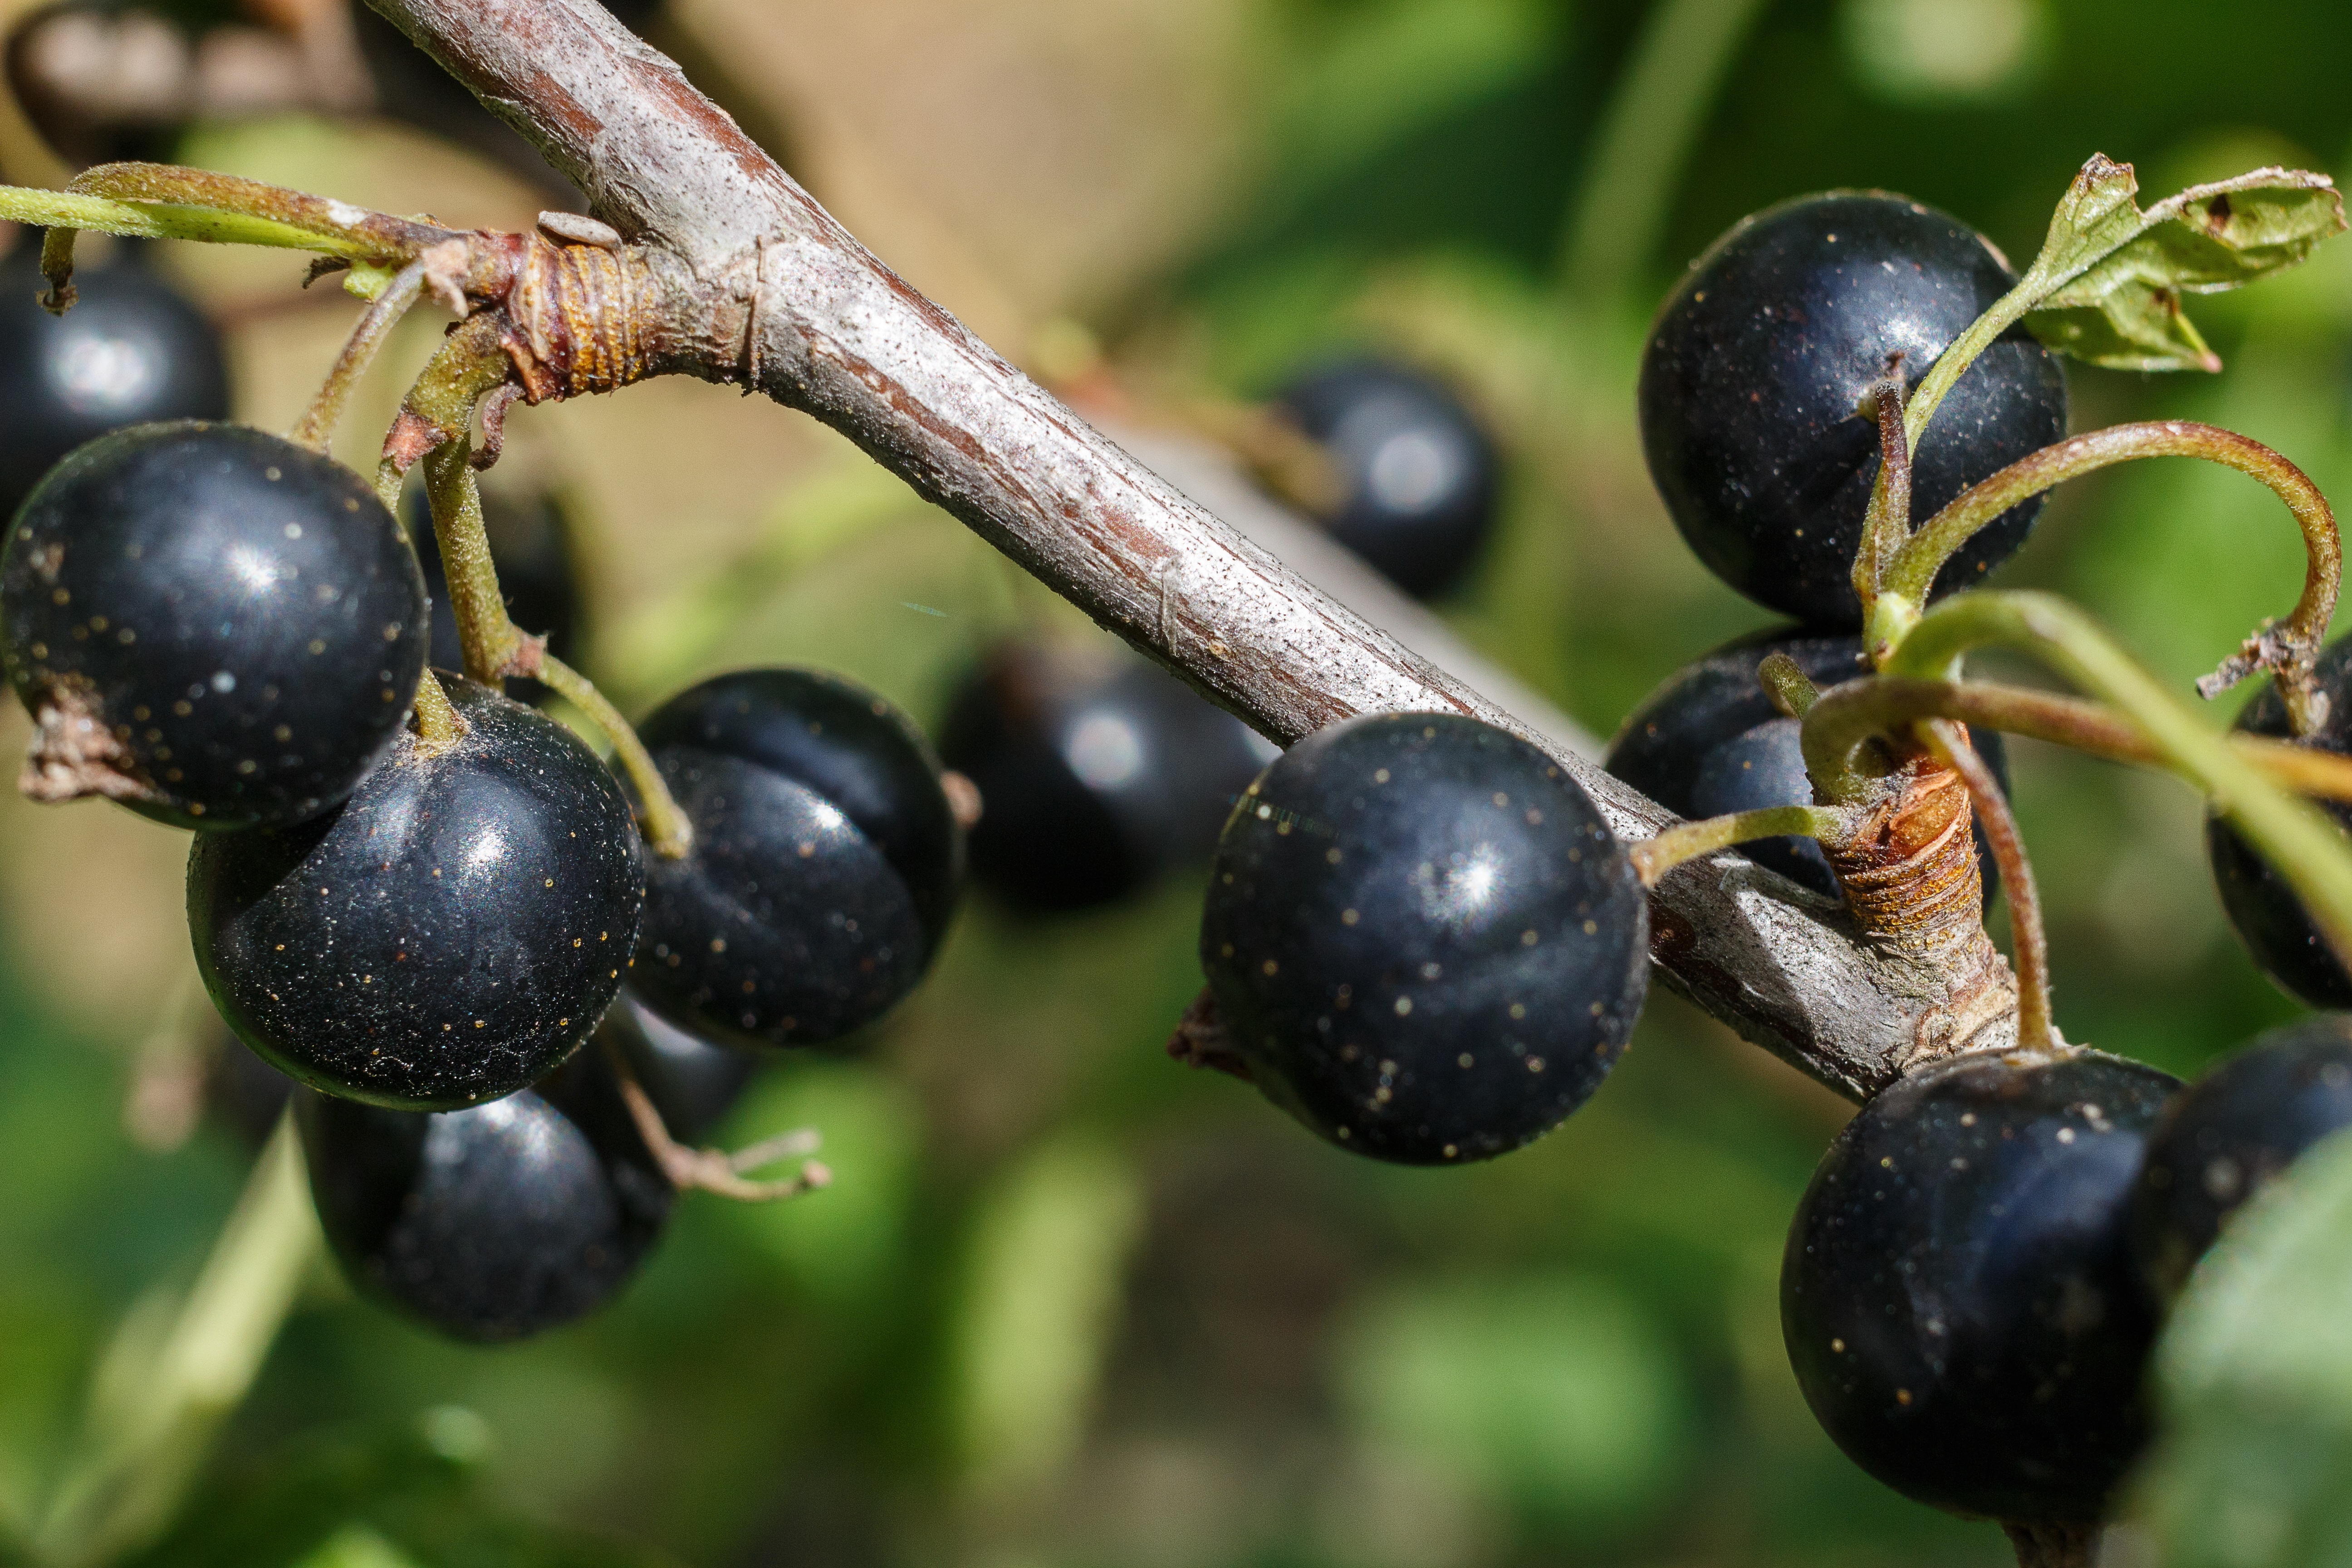
nature, branch, plant, fruit, berry, sweet, flower, summer, ripe, food, harvest, produce, black, garden, healthy, dessert, delicious, health, nutrition, shrub, tasty, antioxidants, vitamins, taste, prunus spinosa, flowering plant, currant, a lot, bilberry, huckleberry, damson, black currant, chokeberry, land plant, zante currant